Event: Nepal Earthquake
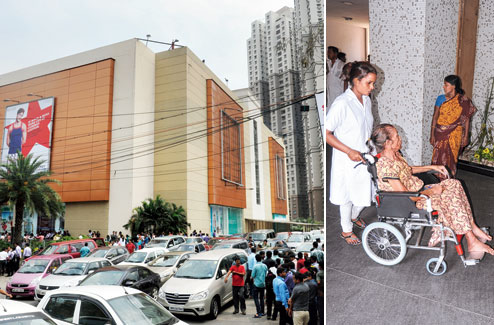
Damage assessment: no_damage